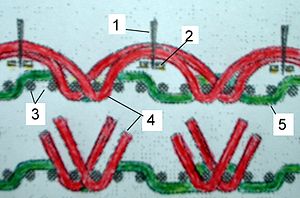
Barchent
Jernbanefløjl - Tegningen viser trend(3) og islæt : lang (rød-4) og kort (grøn-5)